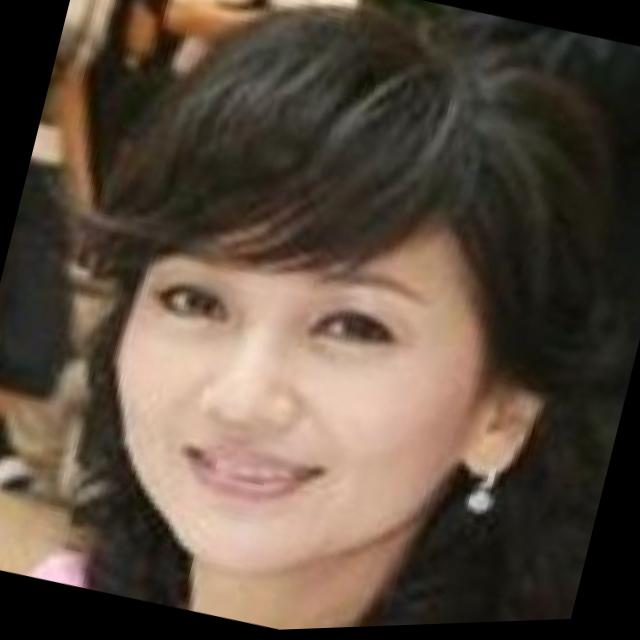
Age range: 45-64